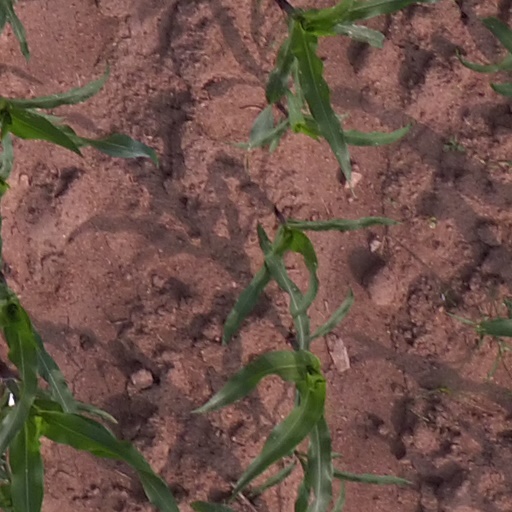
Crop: maize; corn